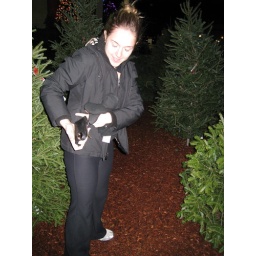
The Christmas season in Boston, complete with tree decorating and a special house party